Adasaurus

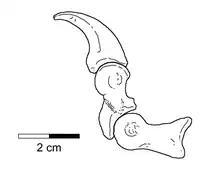
Line diagram showing the reduced sickle claw from the holotype

The posterior top border of the ilium is proportionally more thickened than that of "Achillobator", and the anterior border of the anterior blade of the ilium has a similar shape to that of "Saurornitholestes". This anterior border has a notched appearance that is characteristic to "Adasaurus". As a whole, the top border is straightened in shape. The pubic peduncle—a robust anterior extension that articulates with the pubis—is wide and developed to the bottom. A large supratrochanteric (above the trochanter of the femur) extension is absent on the ilium. Like other dromaeosaurids, the pubis is elongated with an expanded pubic boot (lower end) and features an opisthopubic (backwards directed) condition. The digit II ungual is not hypertrophied (elongated) as in most dromaeosaurids, and though "Adasaurus" features a similar metatarsal II-III ratio to that of "Balaur", this is due to the reduced sickle claw of digit II instead of an elongated ungual of digit I. Metatarsal III of the paratype shows that a tubercle is present on the extensor surface and this tuberosity likely originates the insertion of the muscle "tibialis cranialis". The lower tarsals and upper ends of the metatarsals are somewhat fused.